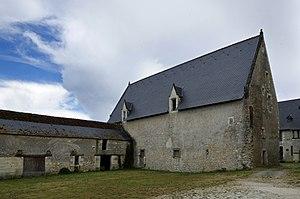
Le prieuré du Louroux, également connu sous le nom de château du Louroux, est situé sur la commune du Louroux dans le département français d'Indre-et-Loire en région Centre-Val de Loire. Il est fondé au cours du XIᵉ siècle par l'abbaye de Marmoutier. Ce monastère bénédictin fait alors partie des neuf prieurés possédés par l'abbatiat tourangeau et implantés dans le diocèse de Tours.